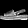
Label: Sandal